Michelada

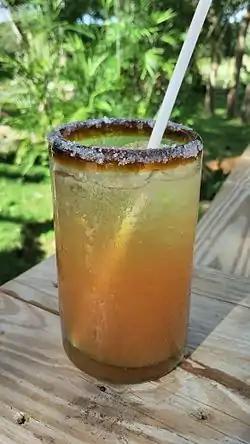
Michelada in a salt-rimmed glass

A michelada is a Mexican drink made with beer, lime juice, assorted sauces (often chili-based), spices, and chili peppers. It is served in a chilled, salt-rimmed glass. There are numerous variations of this beverage throughout Mexico.